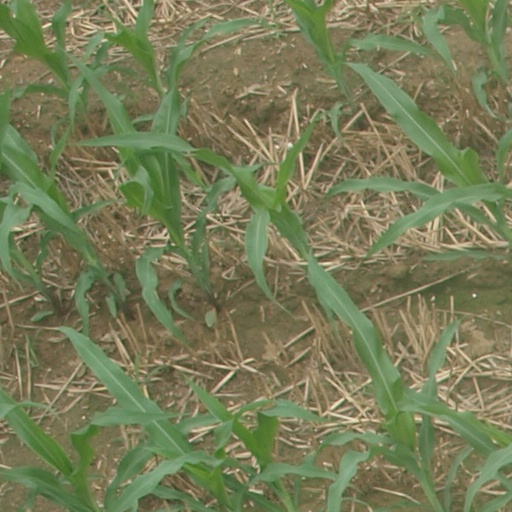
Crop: maize; corn